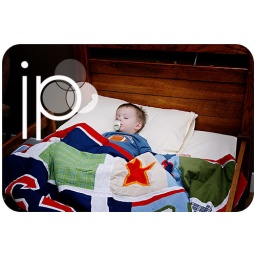
Nap time in his big boy bed